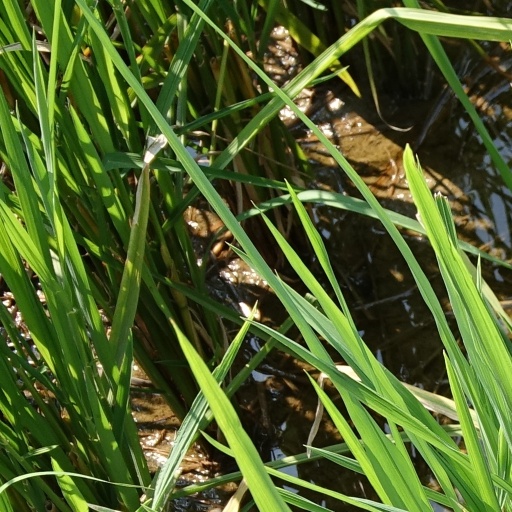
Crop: rice